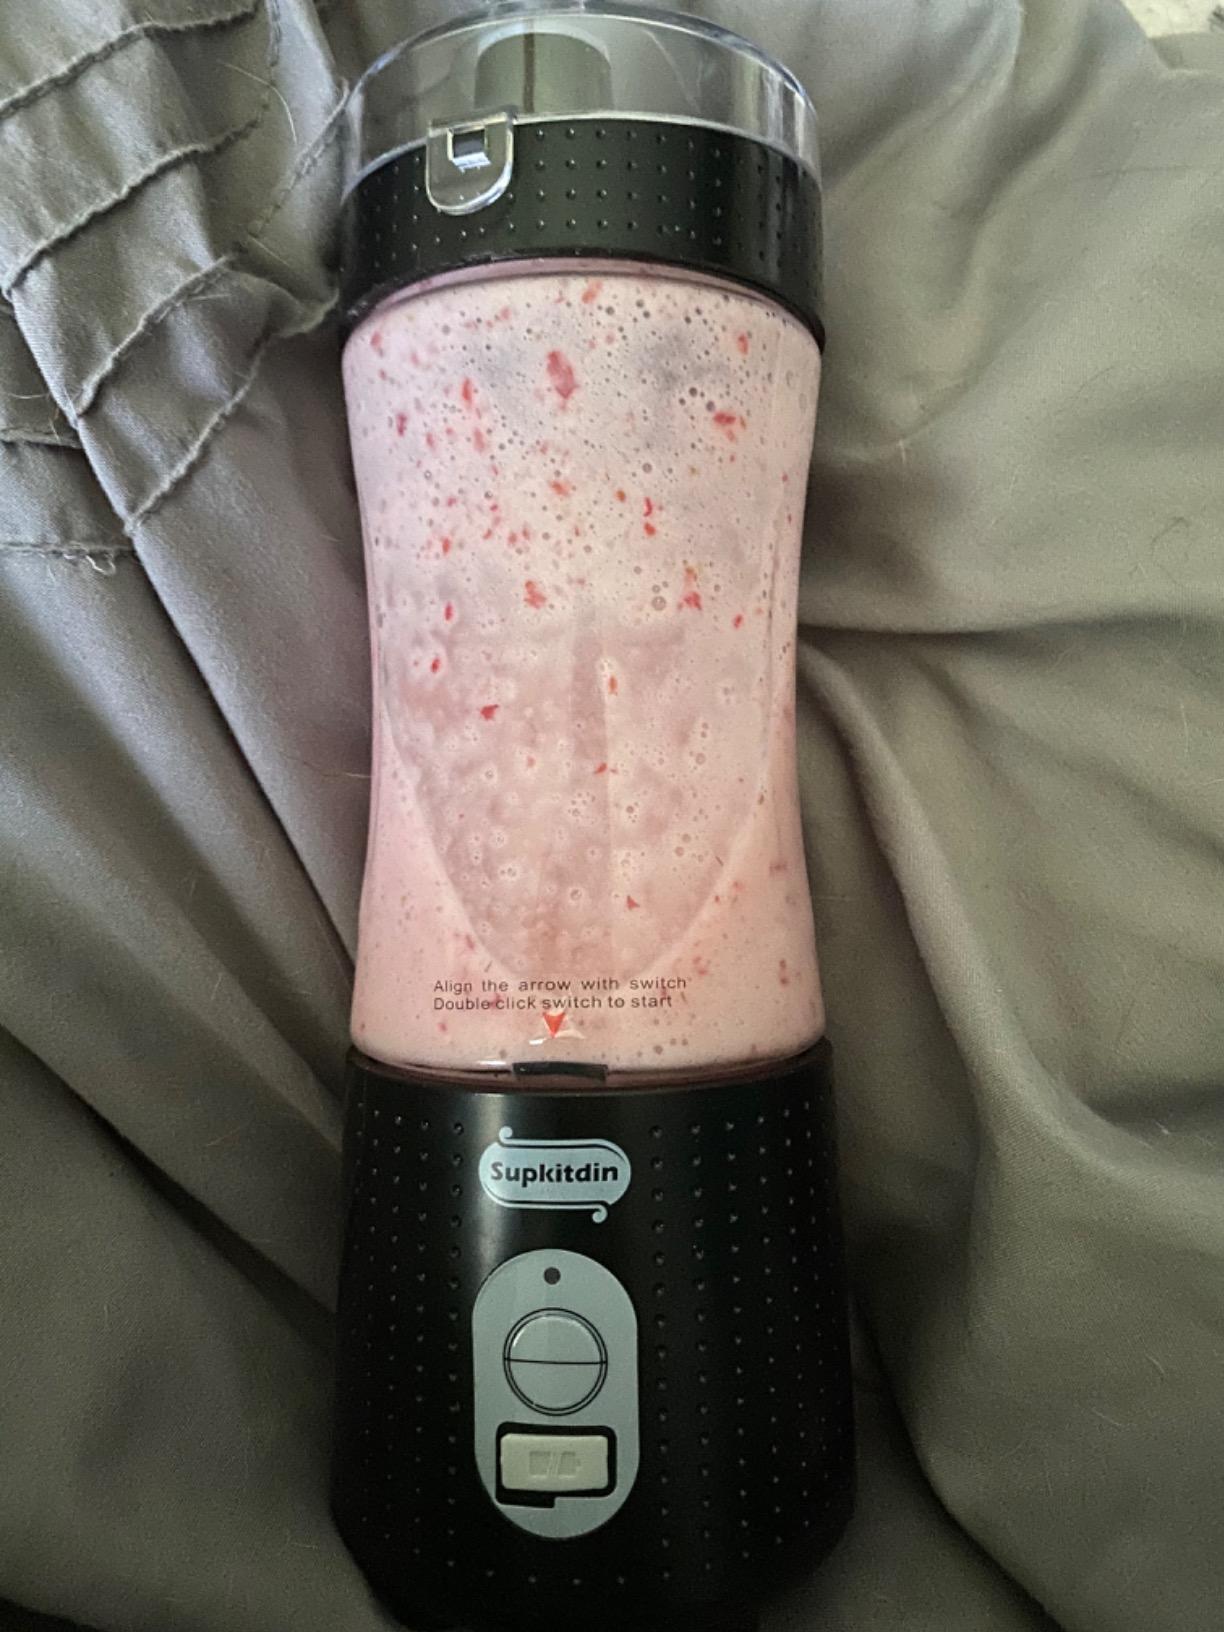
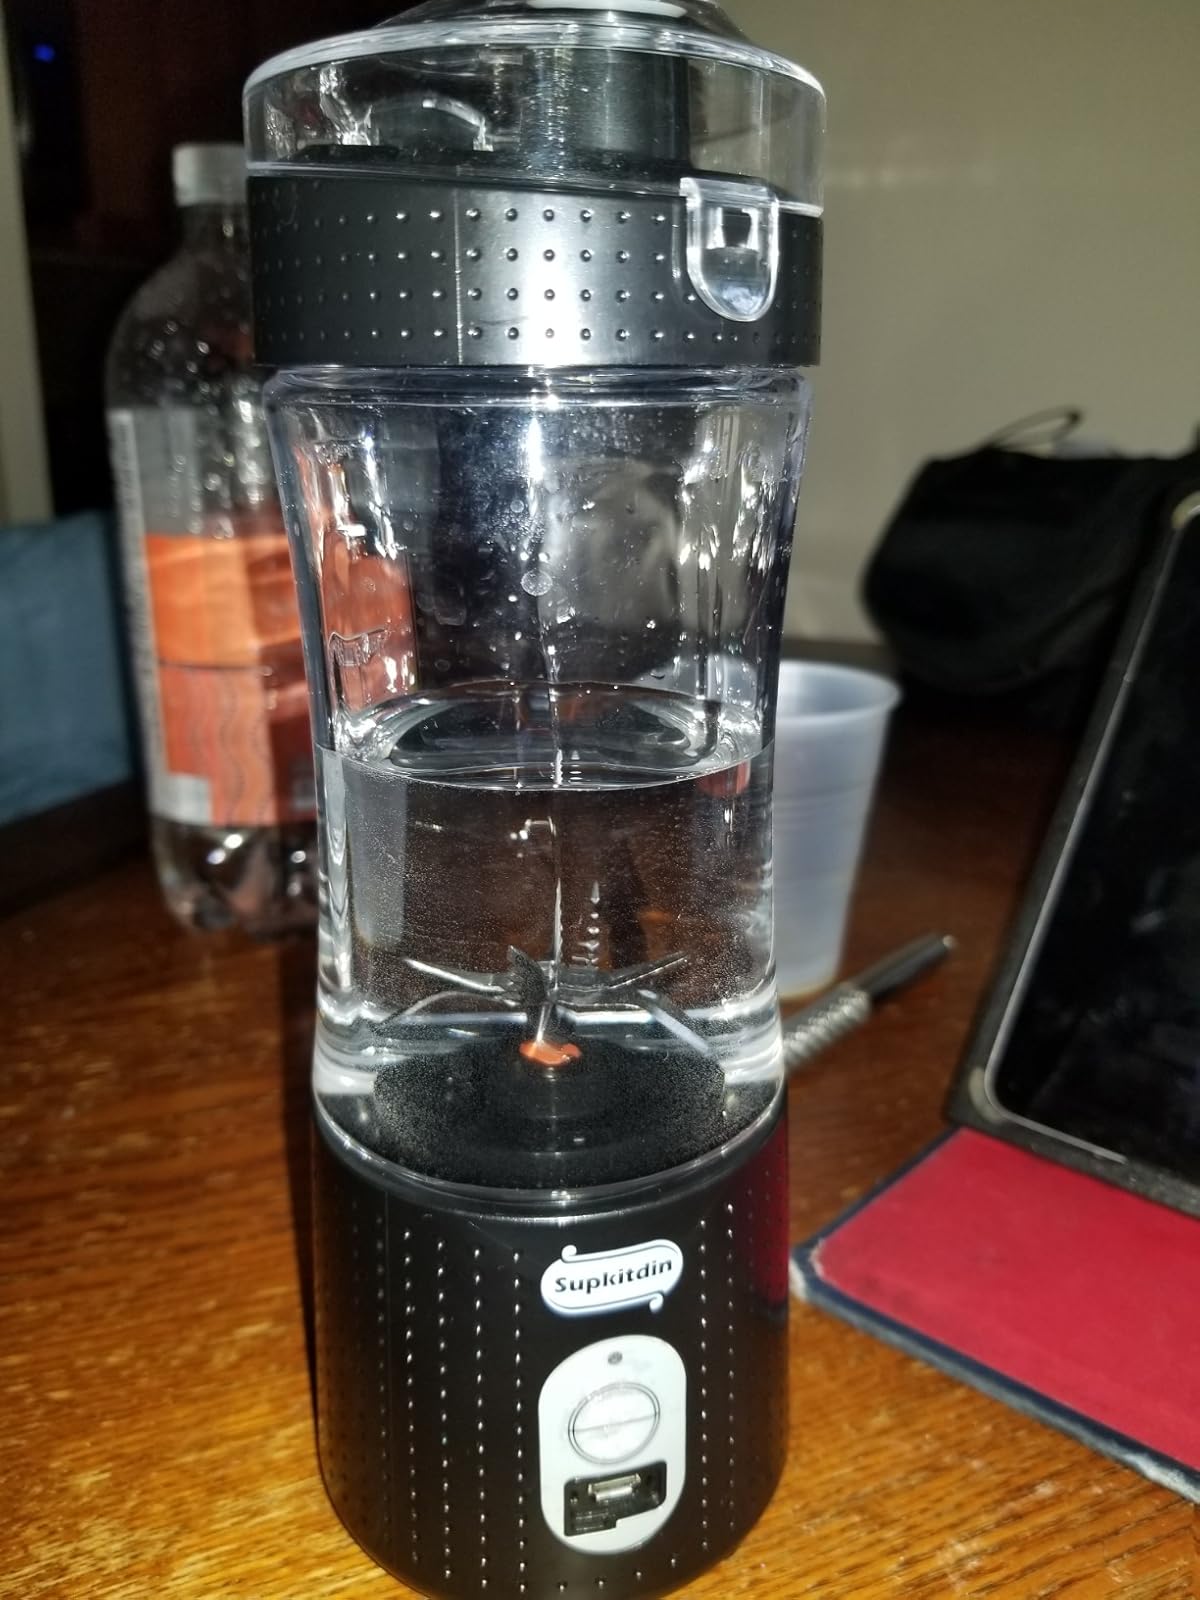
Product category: items_blender
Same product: yes